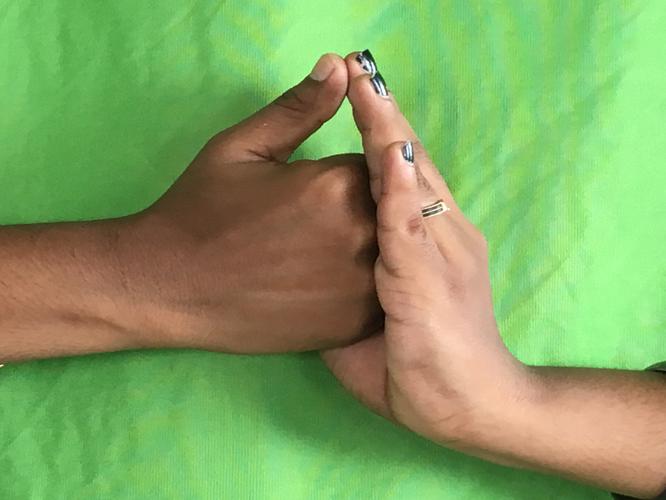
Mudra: Shanka
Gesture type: double_hand